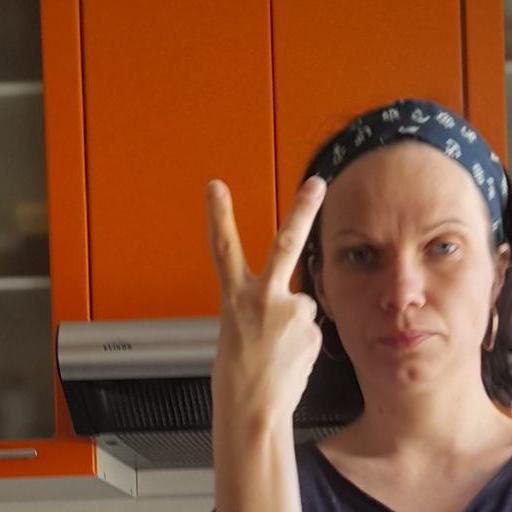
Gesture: peace_inverted